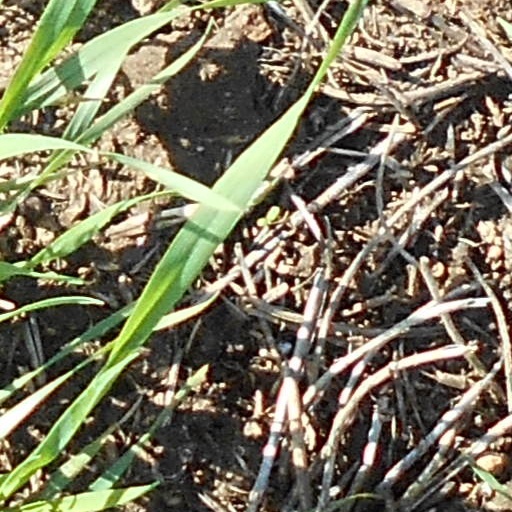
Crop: wheat